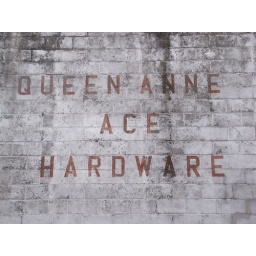
in the alley where the old store was for years. now a pizza shop. sign remains of the past...